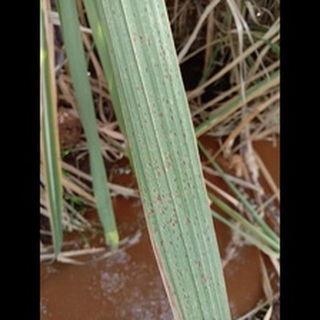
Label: sugarcane_rust